Danni Boatwright

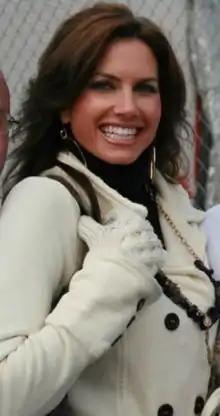
Boatwright in 2006

Danni Boatwright Wiegmann (born Danielle E. Boatwright; July 13, 1975) is an American actress, TV host, sports journalist, model and beauty queen. She was the winner of "", the eleventh season of the reality television show "Survivor", and finished in 19th place in the show's 40th season "".